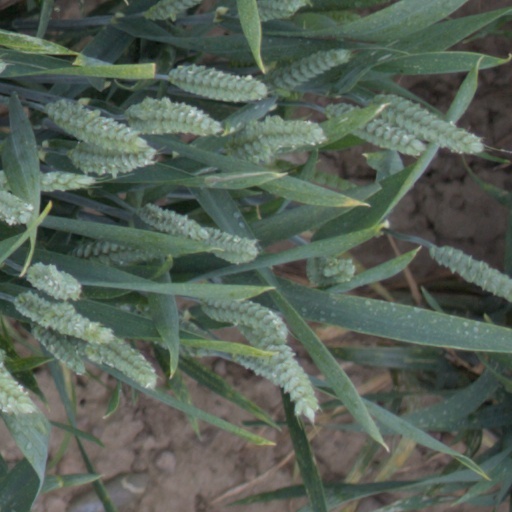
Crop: wheat